Mote pillo

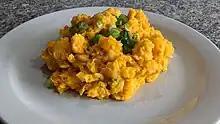
Mote pillo. It is also used as a side dish at lunchtime.

Mote pillo is one of the most typical dishes from Cuenca, the Azuay province and the whole southern highlands in Ecuador.